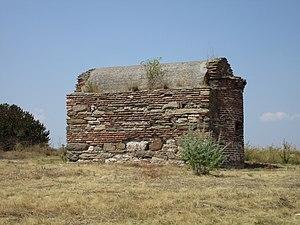
L'église latine de Glašince est une église orthodoxe serbe serbe située à Glašince et dans le district de Toplica en Serbie. Elle est inscrite sur la liste des monuments culturels protégés de la République de Serbie.